Sheffield F.C. Women

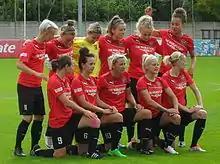
Sheffield LFC in August 2015

Sheffield's debut season at FA WPL level could hardly have gone much better as Sheffield finished the year as runners up, five points behind champions Manchester City. The team picked up silverware for the third season running, this time courtesy of a first win in the Sheffield & Hallamshire County Cup. The team also enjoyed their best run in the FA Women's Cup, reaching the Fourth Round Proper.